Mount Hasan

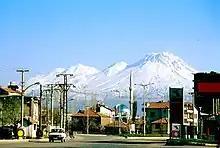
A street of Aksaray with Mount Hasan in the background

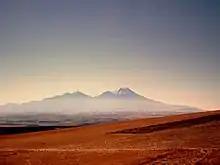
Mount Hasan viewed from the north in a sunset

Mount Hasan lies in the Anatolian plateau, between the Taurus Range and the Pontic Mountains, and its and Mount Erciyes's silhouettes dominate the landscape and rise high above the surrounding terrain. The city of Aksaray lies northwest from Mount Hasan, while the settlements of Helvadere, Uluören, Dikmen and Taşpınar lie clockwise from north to northwest around the volcano. In addition, there are seasonal settlements on the volcano which are associated with summer pastures. The volcano has been prospected as a potential source for geothermal power.